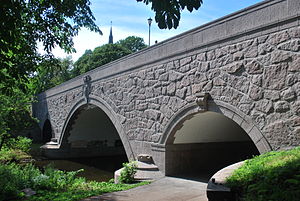
Ankerbroen
Østsiden af Ankerbrua
Ankerbroen er en bro over Akerselven i Oslo, Norge. Den ligger i bydelen Grünerløkka.